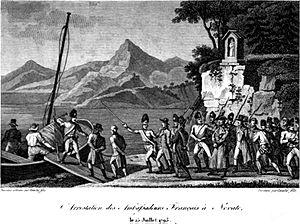
Charles-Louis Huguet de Montaran, comte puis marquis de Sémonville, né à Paris le 9 mars 1759 et mort dans cette même ville le 11 avril 1839, est un homme politique et diplomate français.
Hélène de Montgeroult est une compositrice et pianiste française, reconnue comme étant une des meilleures interprètes de piano-forte et improvisatrices de son temps.
Hugues-Bernard Maret, duc de Bassano, né le 22 juillet 1763 à Dijon et mort le 13 mai 1839 à Paris, est un homme d'État et diplomate français, pair de France, membre de l'Académie française et de l'Académie des sciences morales et politiques.